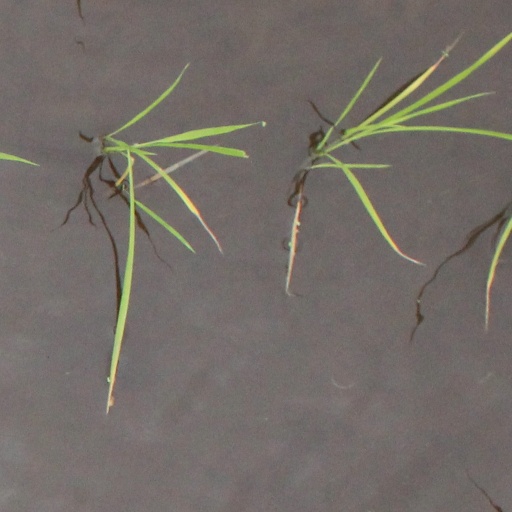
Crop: rice